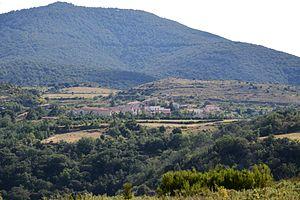
Vue du village de Trilla (Pyrénées-Orientales, France)
Trilla est une commune française, située dans le département des Pyrénées-Orientales en région Occitanie.